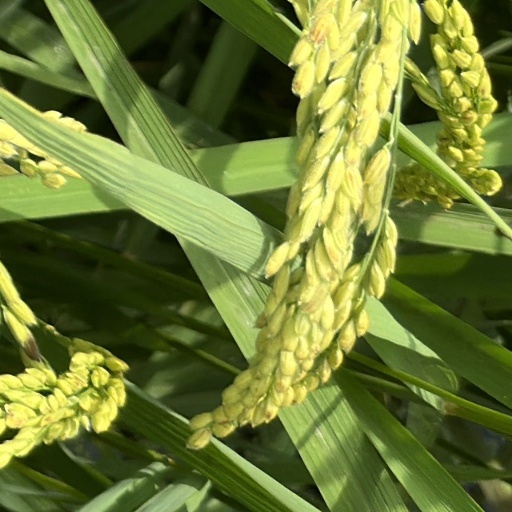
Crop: rice